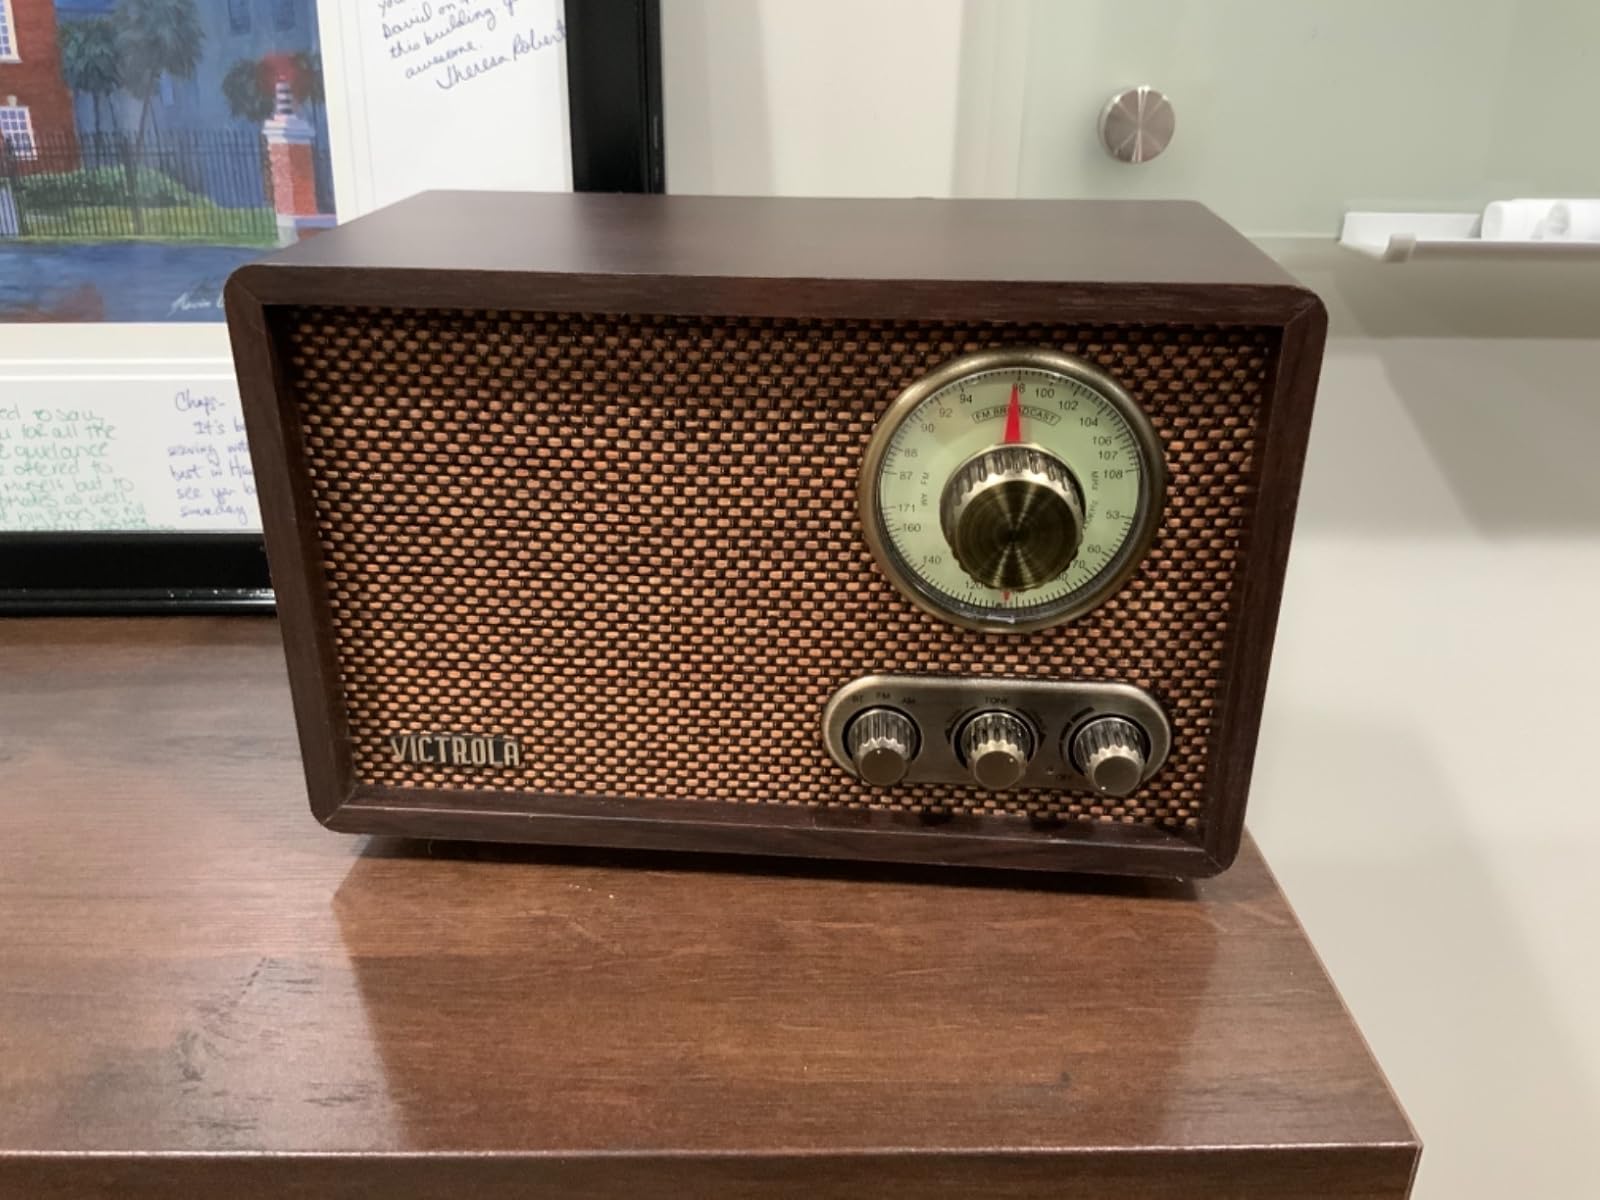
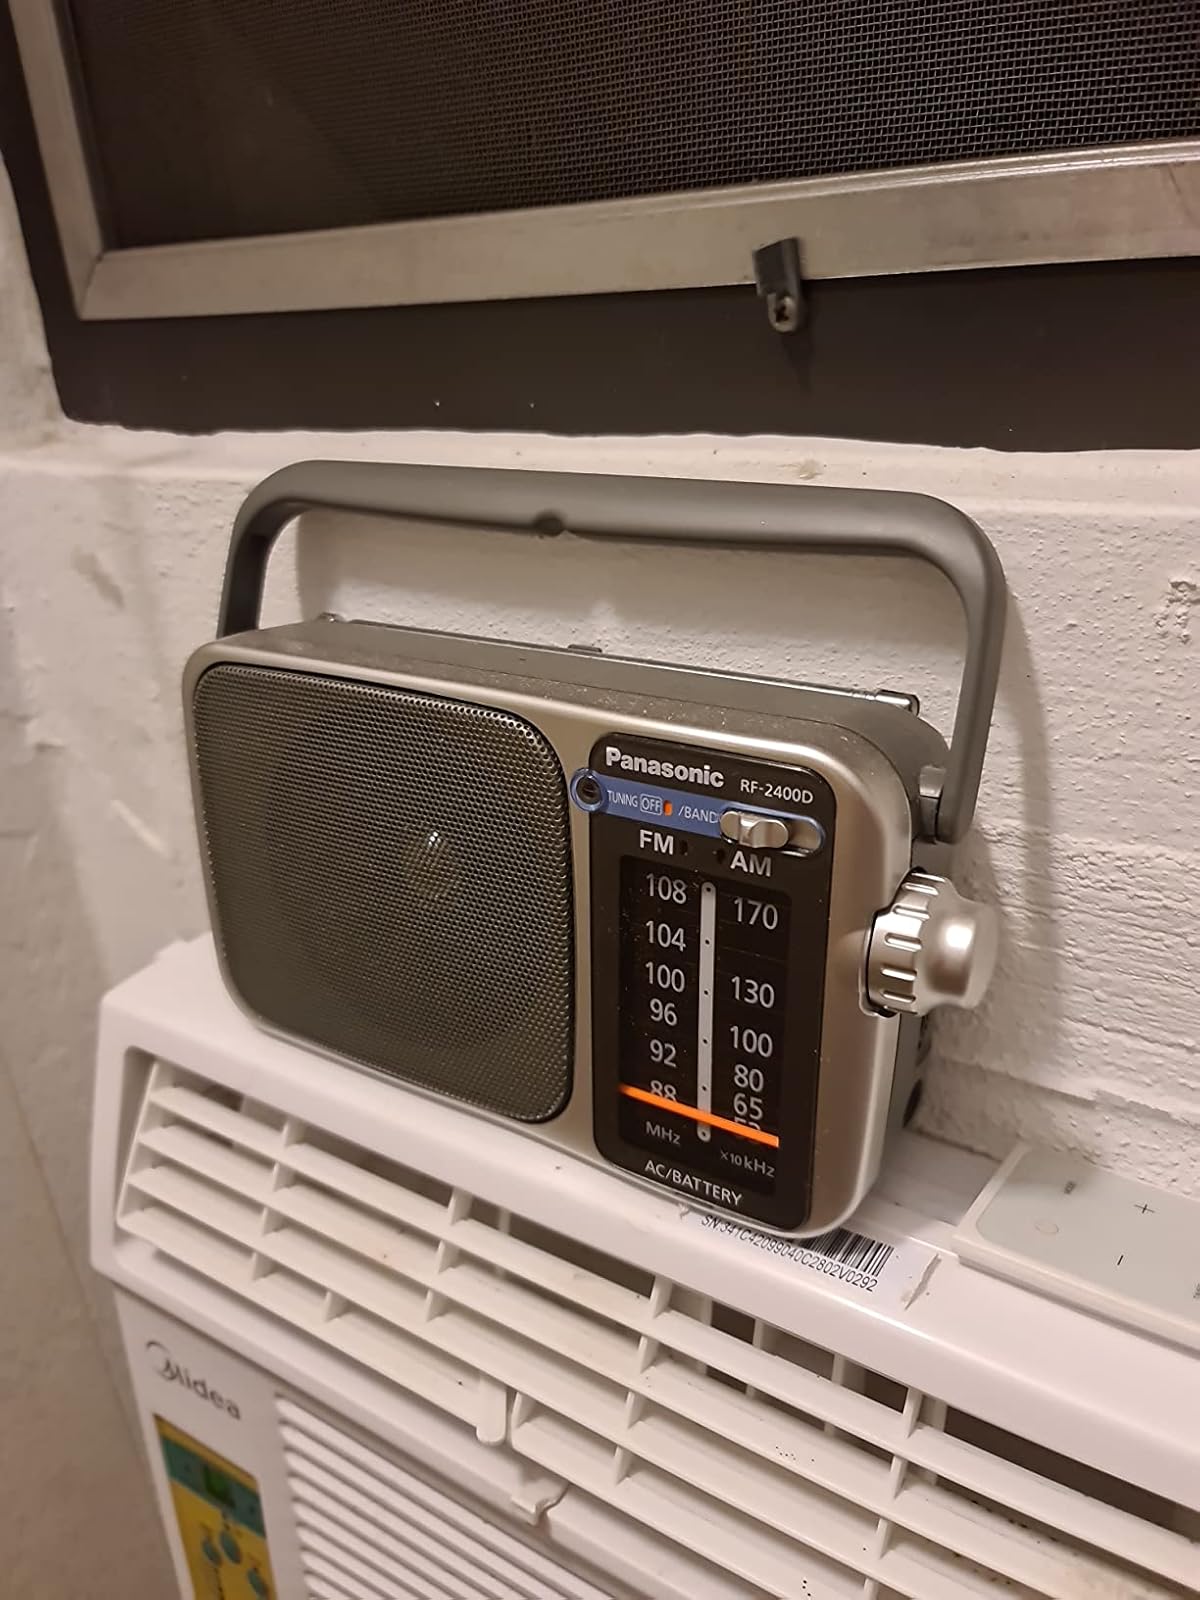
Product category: radio
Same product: no